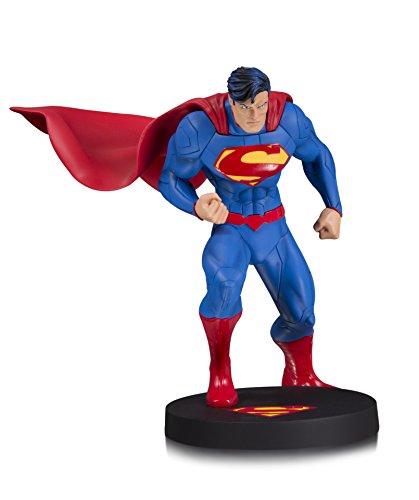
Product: DC Designer Series: Jim Lee Collector Superman, Batman & Wonder Woman 3 Pack Statue Set
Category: Toys & Games | Collectible Toys | Statues, Bobbleheads & Busts | Statues
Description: Based on the art of Jim Lee, one of the greatest living Comics artists and publisher of DC Comics.
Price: $62.69
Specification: ProductDimensions:5x3x7inches|ItemWeight:2pounds|ShippingWeight:4.5pounds|DomesticShipping:ItemcanbeshippedwithinU.S.|InternationalShipping:Thisitemisnoteligibleforinternationalshipping.LearnMore|ASIN:B079RXP83V|Itemmodelnumber:MAY180601|Manufacturerrecommendedage:15yearsandup